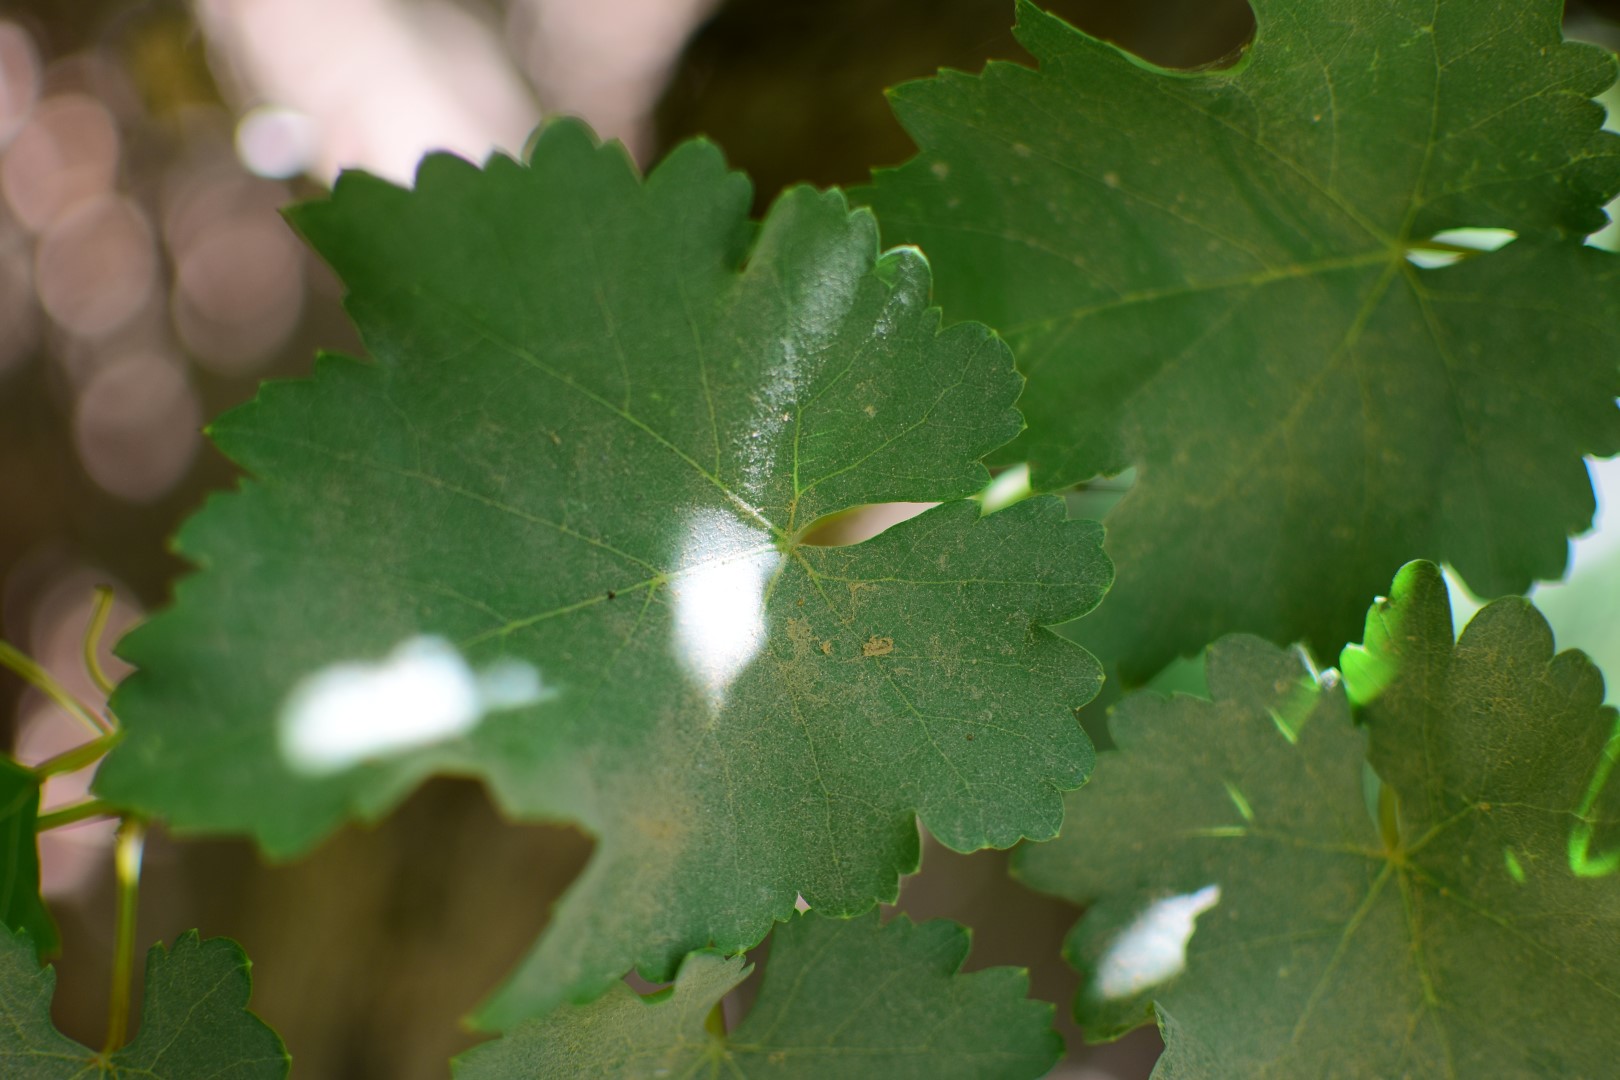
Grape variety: Frinsi